Feliks Sobański

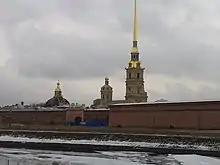
Peter and Paul Fortress, St. Petersburg

Sobański (like his father before him) was elected marshal of the nobility for the district of Bracław (in present-day Ukraine). When in 1862 his colleagues decided at an assembly in Kamieniec Podolski to seek to join the counties of Podolia and Wołyń to Congress Poland, he opposed the idea, but was out voted. Representations were therefore despatched to the Russian authorities. As a result, all the marshals were suspended from office, including Sobański, and were taken on remand to the Peter and Paul Fortress in St. Petersburg. They were charged with Sedition. He was sentenced by decree of the Russian Senate to exile in the depths of Russia. He was later allowed to move to Odessa and, finally, given leave to return to Podolia.